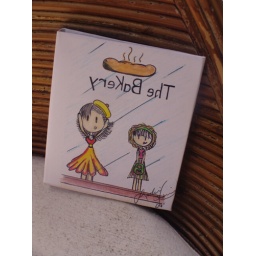
The Cupcake girls looking in the Bakery window :)